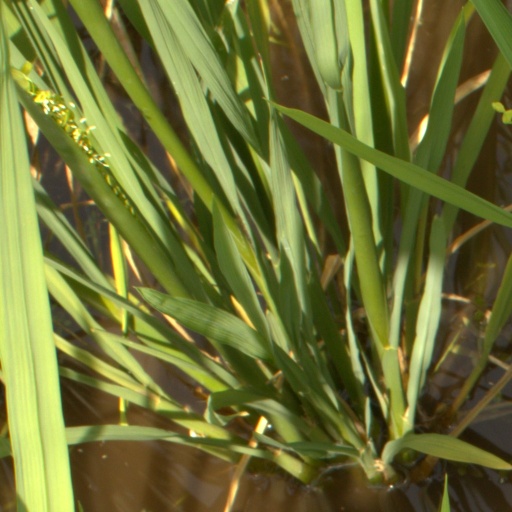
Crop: rice